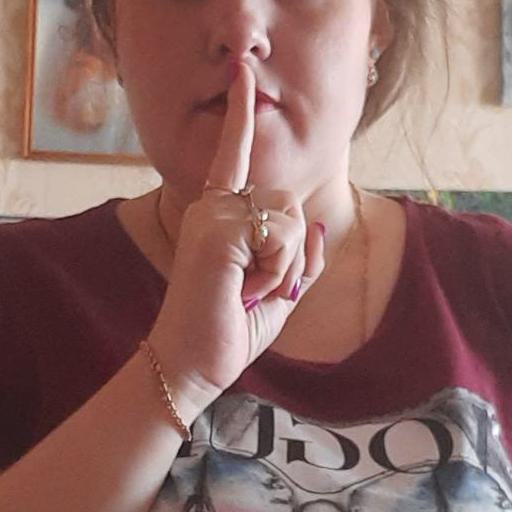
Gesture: mute